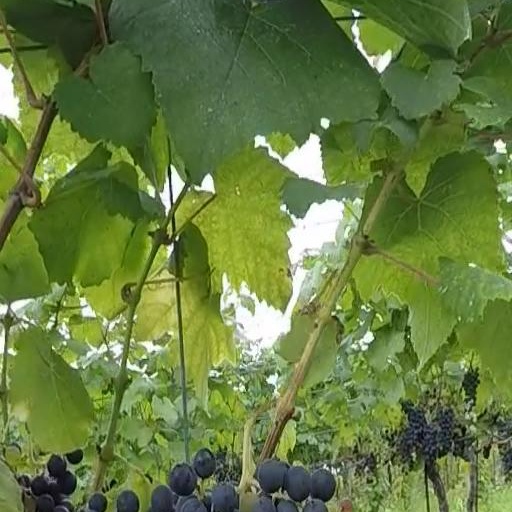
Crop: grape